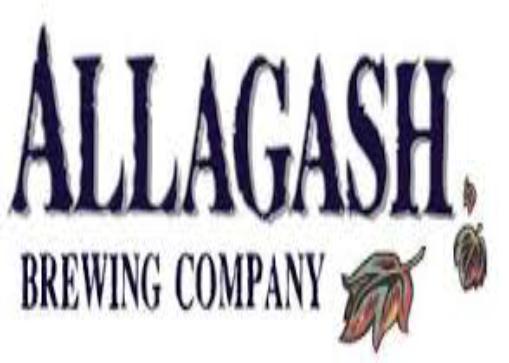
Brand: Allagash
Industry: Food